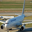
Label: airplane